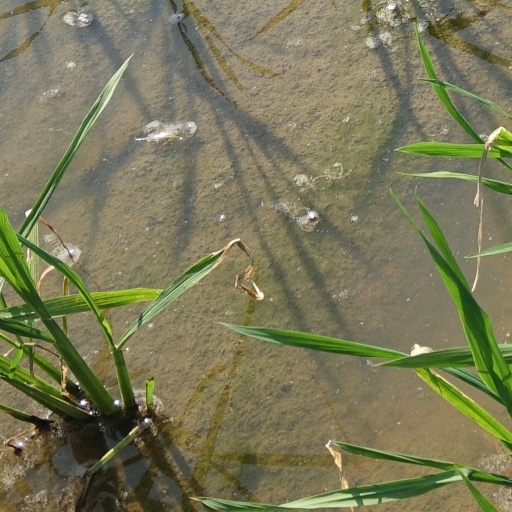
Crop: rice